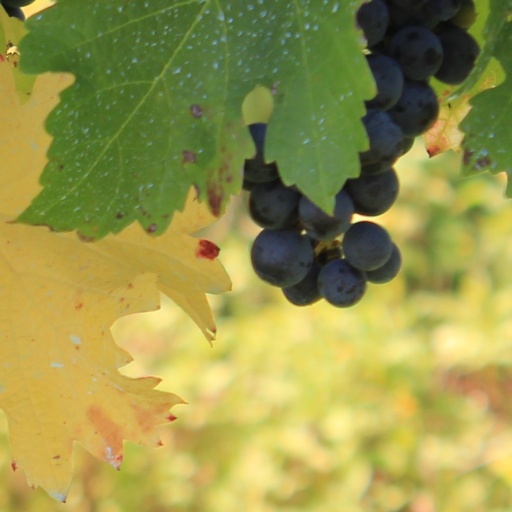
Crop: grape